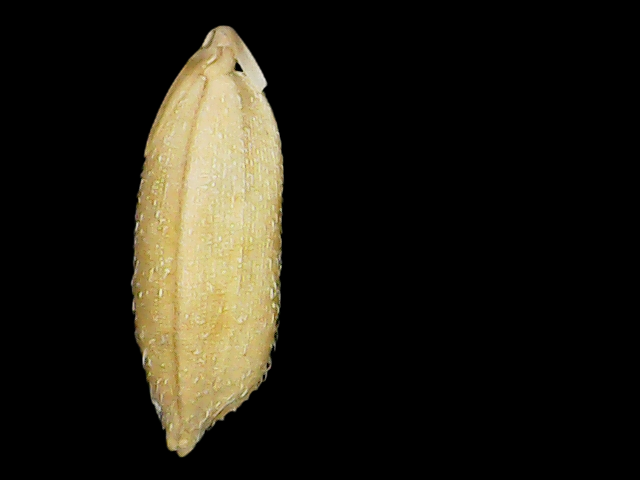
Rice variety: Bd51